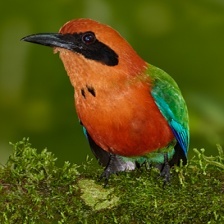
Species: RUFUOS MOTMOT
Scientific name: BARYPHTHENGUS MARTII